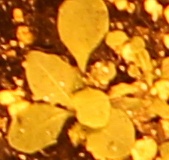
Label: Horseweed